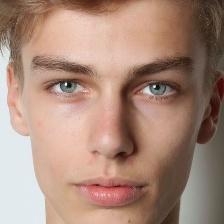
Label: faces